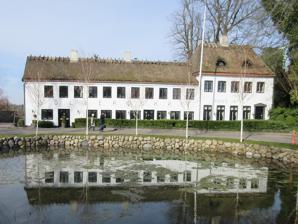
Building: Søllerød Kro
Country: Denmark
Year built: 1677
Søllerød Kro Søllerød Kro is a one Michelin star restaurant in Søllerød , Rudersdal Municipality , in the northern suburbs of Copenhagen , Denmark . The restaurant building is an old inn from 1677 which faces the local village pond . It was listed in 1964. History Søllerød Kro was opened by the pastor at the local Søllerød Church after he had obtained a license from the king. In the 1980s, the restaurant established a reputation as one of the best in Denmark. Since then the kitchen has been headed by some of the most well-known chefs in the country, including Søren Gericke, Michel Michaud , Francis Cardenau, Jan Petersen and Paul Cunningham. Jakob de Neergaard took over the kitchen in 2001 and with him as a head chef the restaurant received its first star in the Michelin Guide in 2007. He was succeeded by Christian Ebbe. Brian Mark Hansen took over the position as head chef in 2013. In popular culture The inn is used as a location in the films Tag til Rønneby kro (1941), Bruden fra Dragstrup (1955), Soldaterkammerater på efterårsmanøvre (1961) and Tænk på et tal [ da ] (1969). References